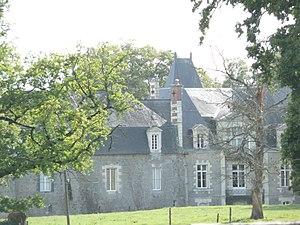
Candé - Propriété du château de La Saulaie
Le château de La Saulaie est un château situé à Candé, commune française de Maine-et-Loire. Le château se trouve à l'écart de la ville, sur l'ancienne frontière entre les duchés d'Anjou et de Bretagne. Située du côté angevin, La Saulaie est mentionnée à partir de la fin du Moyen Âge. C'est alors un château-fort. Assiégé pendant les Guerres de religion, il connaît des réaménagements aux XVIIᵉ et XVIIIᵉ siècles. Le château a reçu son aspect actuel après d'importants travaux à la fin du XIXᵉ siècle
Candé est une commune française, située dans le département de Maine-et-Loire en région Pays de la Loire. Jusqu'en 2015, la commune fut le chef-lieu du canton de Candé. Au dernier recensement de 2017, la commune comptait 2 834 habitants.
Cet article recense les monuments historiques du nord de Maine-et-Loire, en France.